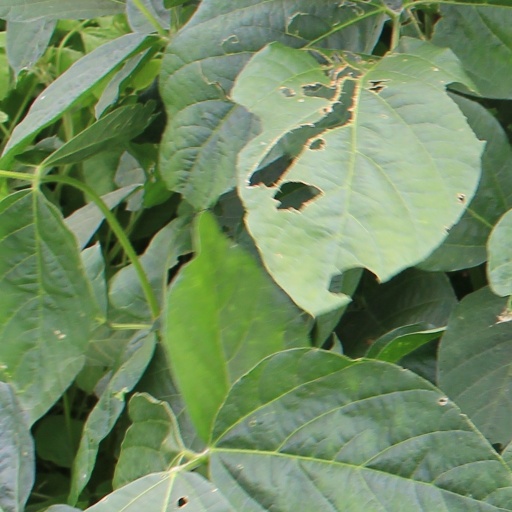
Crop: soybean